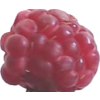
Label: raspberry